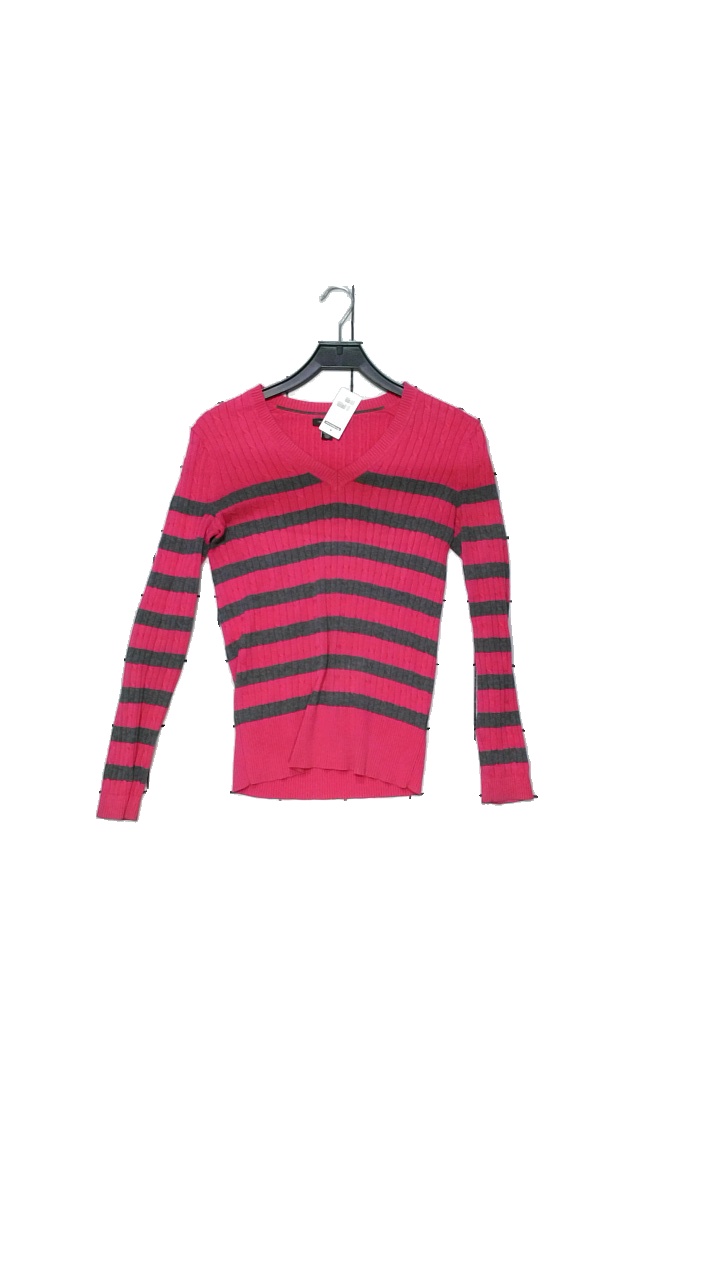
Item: Sweater (Ladies)
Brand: Tommy Hilfiger
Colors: Pink, Grey
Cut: Regular, V-collar
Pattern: Striped
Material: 100% cotton
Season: All
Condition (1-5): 4
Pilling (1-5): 3
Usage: Reuse
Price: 100-150